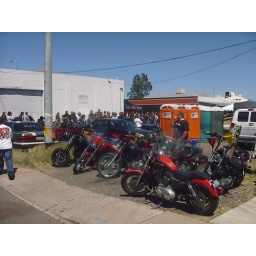
Yaffe's is the black and orange bldg in the back.